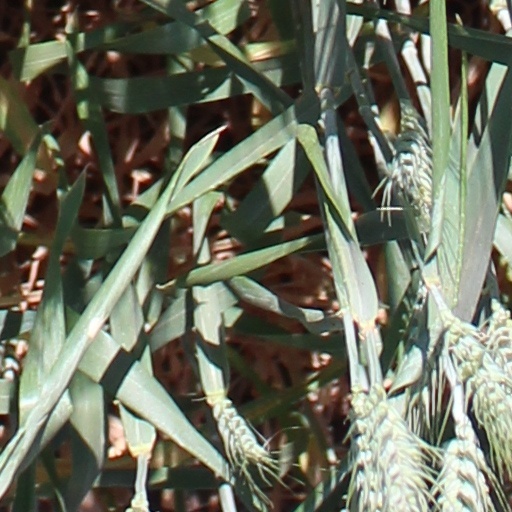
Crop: wheat